Goose step

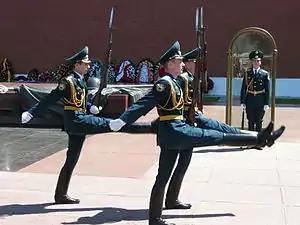
Russian Kremlin Guards goose-stepping at slow march at the Tomb of the Unknown Soldier, Moscow.

The goose step is a special marching step which is performed during formal military parades and other ceremonies. While marching in parade formation, troops swing their legs in unison off the ground while keeping each leg rigidly straight.